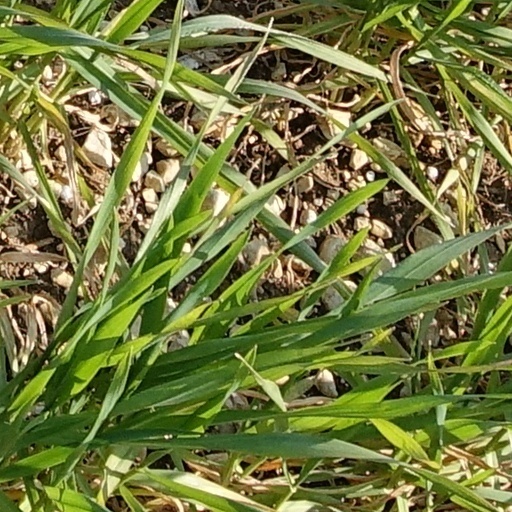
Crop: wheat